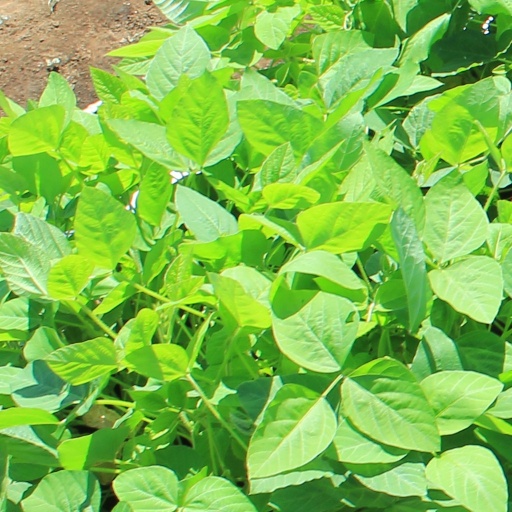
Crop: soybean